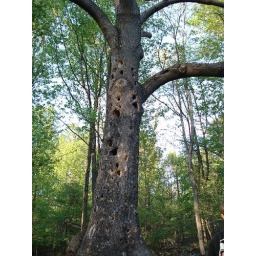
Seriously a woodpecker did this to the poor tree in our back yard. It needs to be cut down.